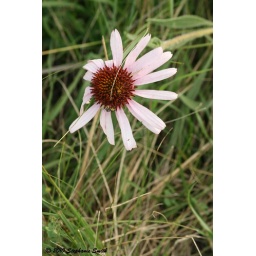
I rarely see the pink ones out in the pasture anymore. These are native to South Dakota.